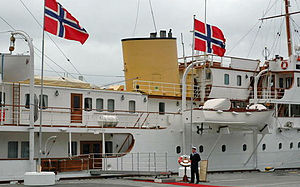
Kongeskibet Norge / KS Norge i dag
KS Norge ved kaj i Bergen
Kongeskibet Norge blev givet som folkegave til kong Haakon i 1948. Skibet er kongens ejendom, men bliver sejlet af mandskab fra søforsvaret. Skibet bliver primært benyttet i sommerhalvåret.